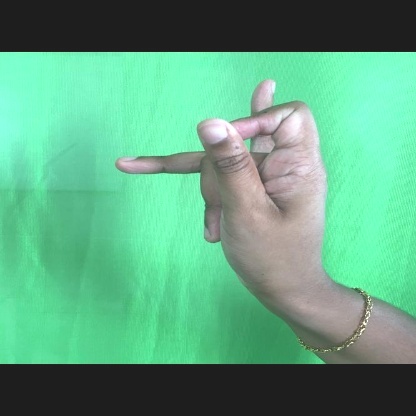
Mudra: Katakamukha